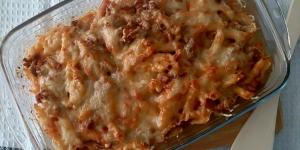
macarrones gratinados con chorizo